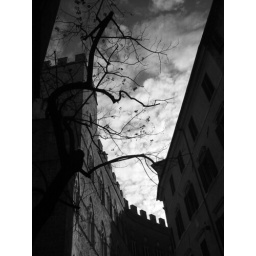
A part of sky kissed by winter branches in a street of Siena, Tuscany (Italy)